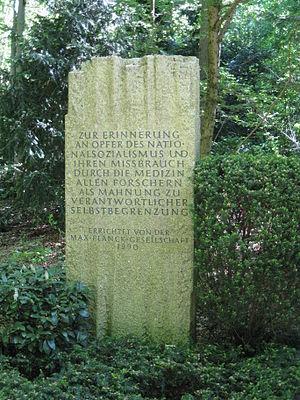
Le Waldfriedhof de Munich est l'un des vingt-neuf cimetières de la ville de Munich, en Bavière, en Allemagne. C'est l'un des lieux de sépulture les plus grands et plus connus de la ville en raison de son parc, de sa conception et des tombes des personnalités qui y sont enterrées. Le Waldfriedhof est le plus ancien cimetière boisé de ce type au monde.